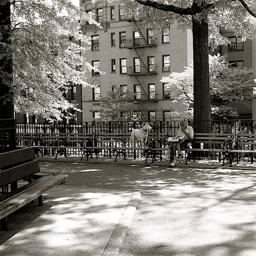
A man and his dogs are on park benches.
an old man sitting on a park bench with a dog
A man reading a book on a bench with a white dog watching him.
The dog is watching the old man read a newspaper.
The dog stands at attention on the park bench shared by its  owner.